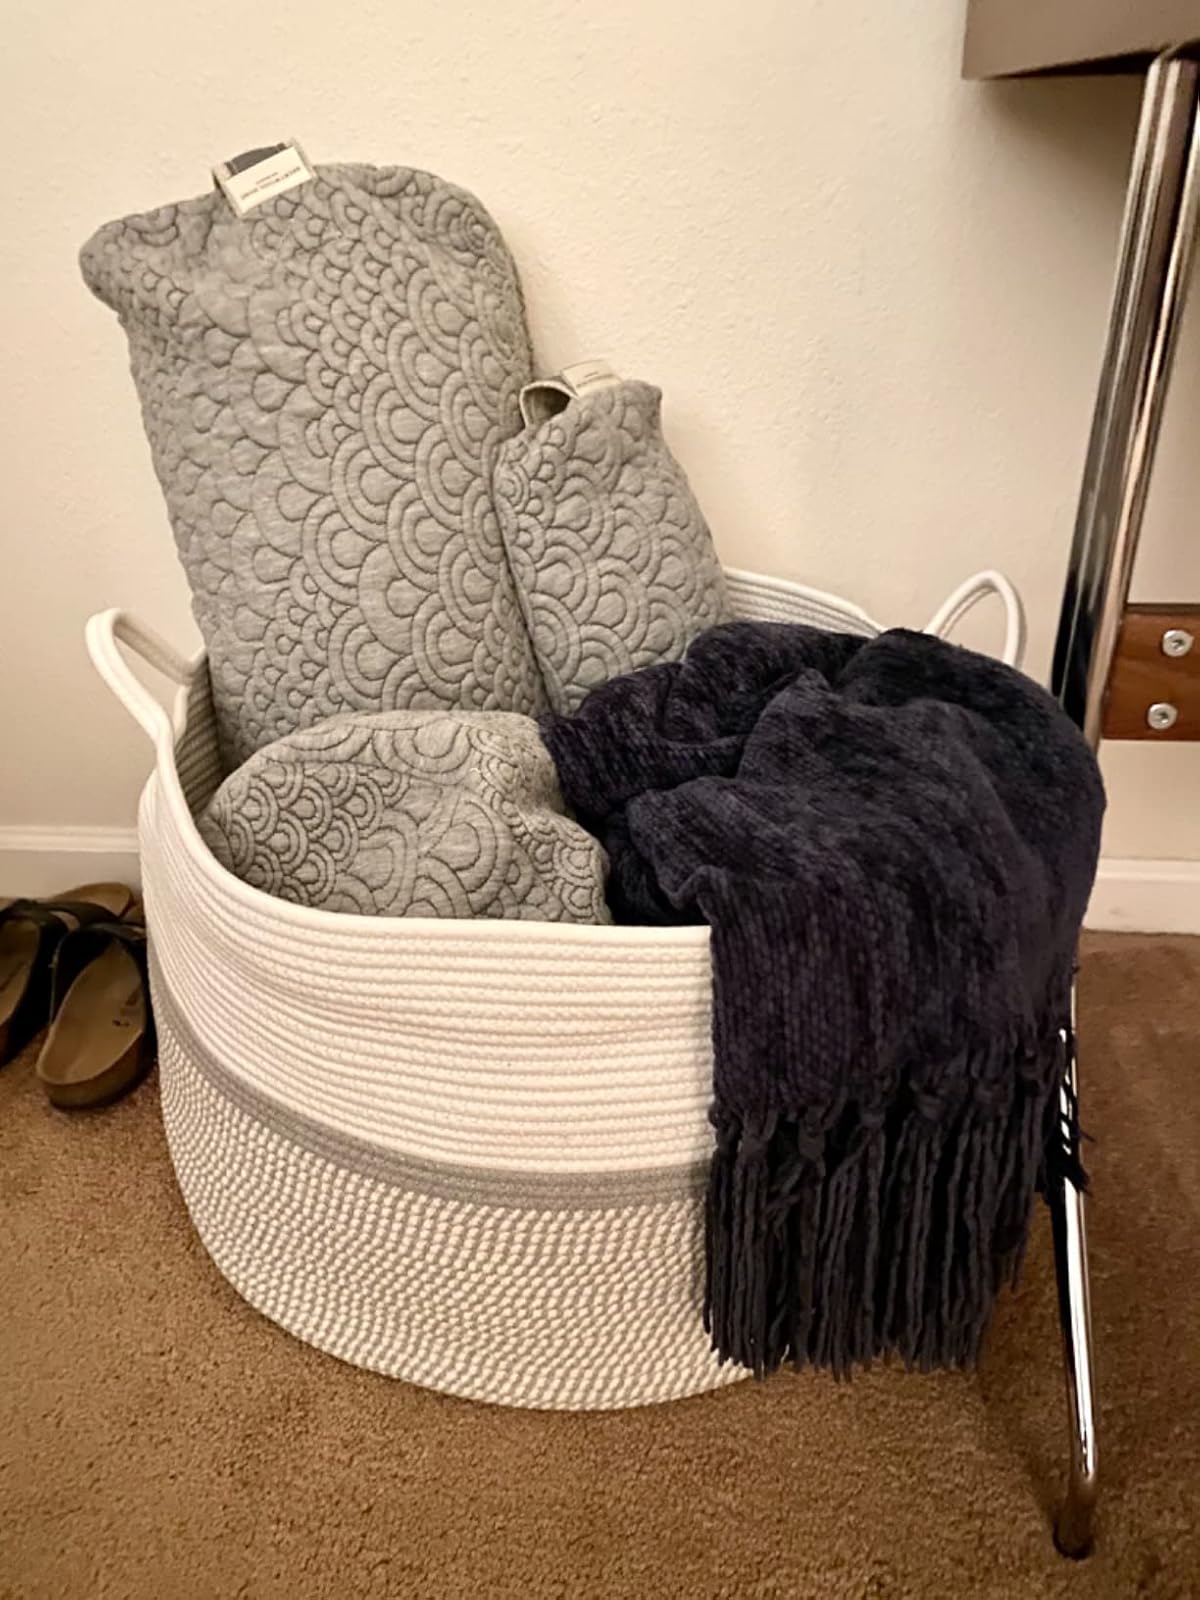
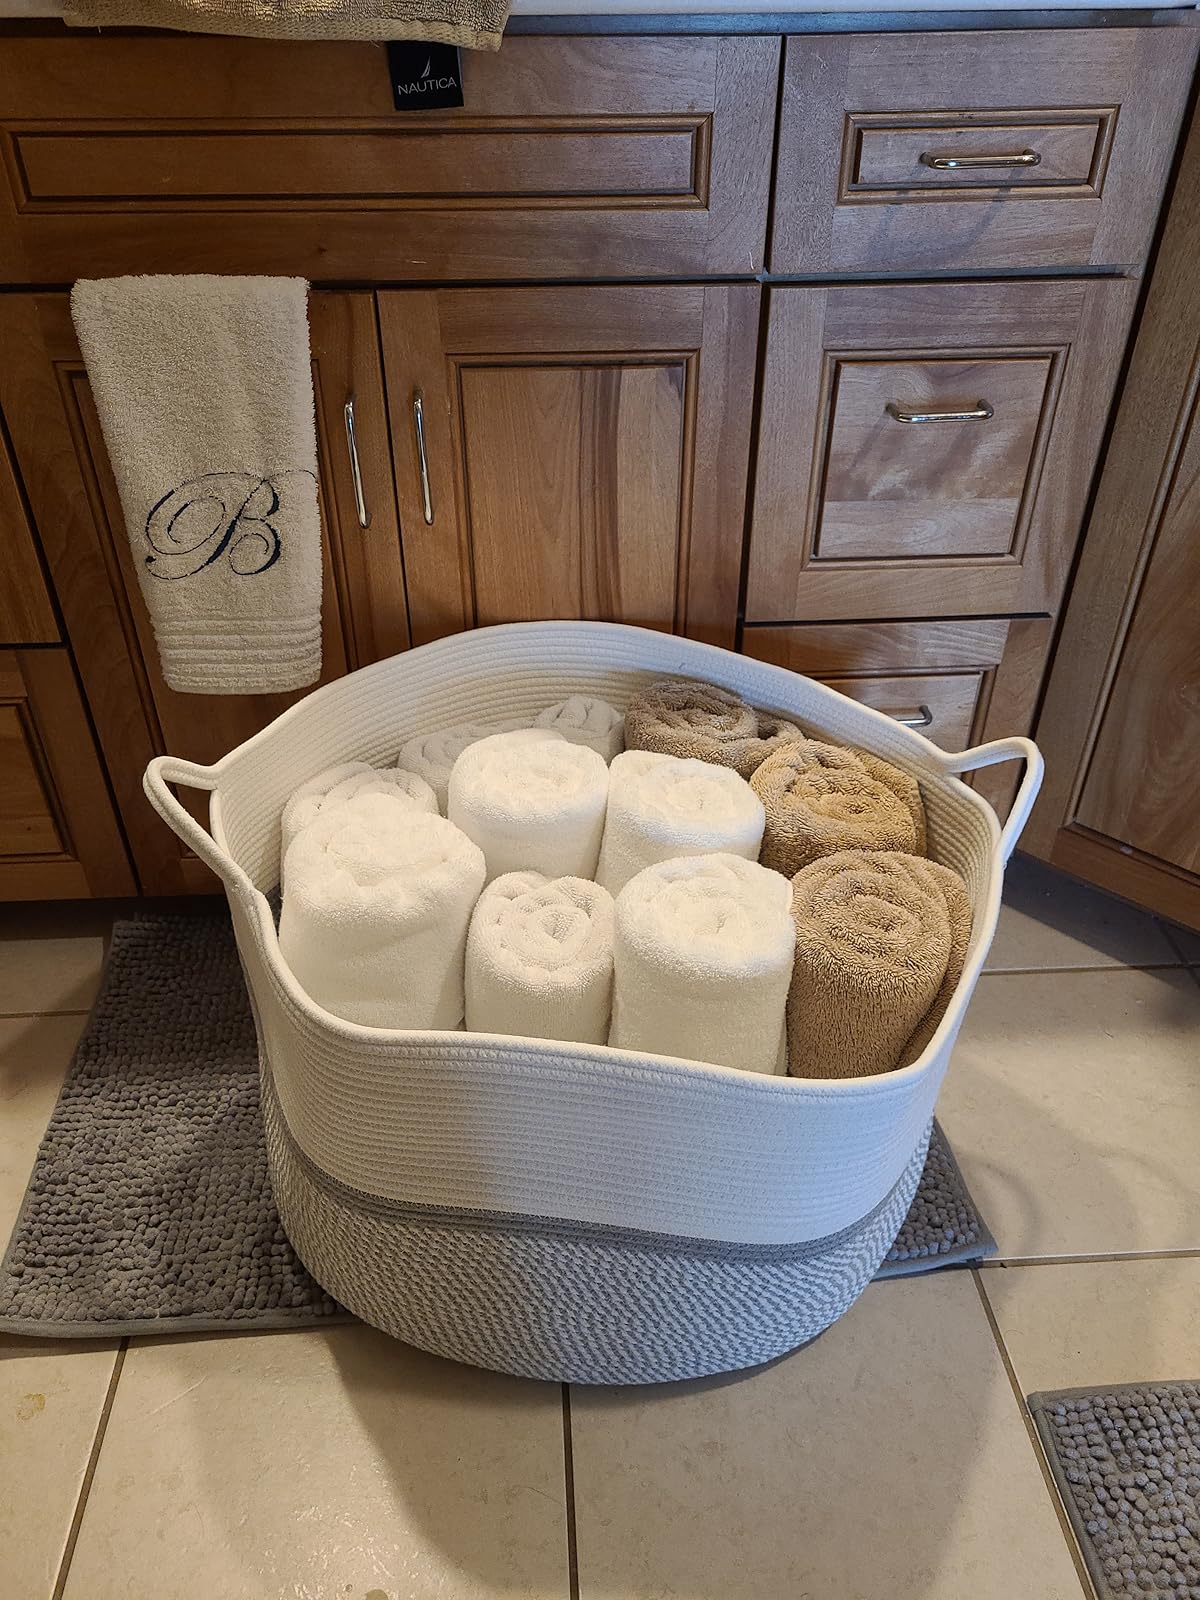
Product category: items_hamper
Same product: yes